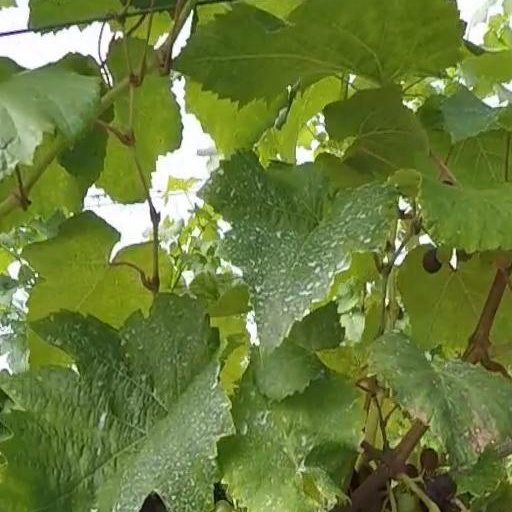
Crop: grape